Chase Line

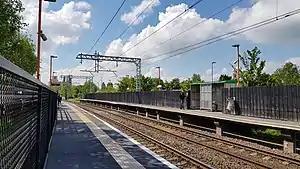
Cannock railway station following the completion of electrification.

In July 2012, the coalition government announced the electrification of the Chase Line between and , with work scheduled to take place from 2014. It was estimated to cost around £36 million, as part of a £9.4 billion package of investment in the railways in England and Wales, including £4.2 billion of new schemes, unveiled by the government. Preliminary work to re-signal the route ahead of electrification was completed in August 2013, with the closure of the three remaining manual signal boxes at Bloxwich, Hednesford & Brereton Sidings and the panel boxes at Walsall & Bescot. Control of the area passed to the Saltley Rail Operating Centre.